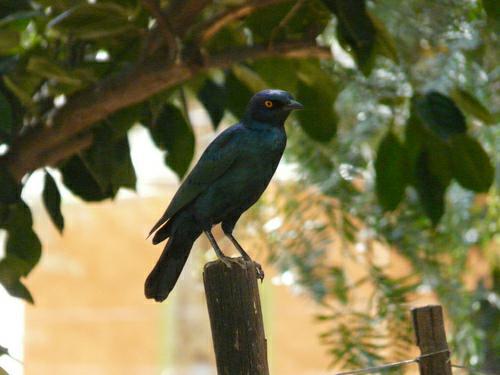
A photo of a cape glossy starling